CPKC Alyth Yard

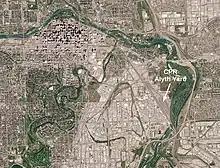
CPKC Alyth Yard in Calgary

CPKC Alyth (Calgary) Yard is a Class 1 railway facility in the neighbourhood of Alyth, southeast of downtown Calgary, Alberta. One of Canadian Pacific Kansas City's main marshalling yards in Canada, it primarily serves as a rail car repair shop and diesel locomotive servicing facilities on site.